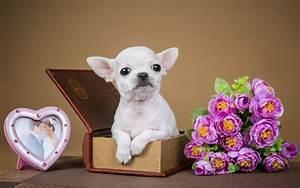
dog